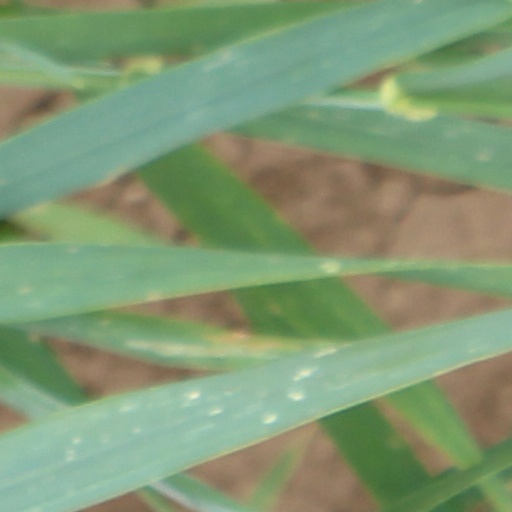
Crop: wheat